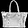
Label: Bag